Sierra Point (Yosemite)

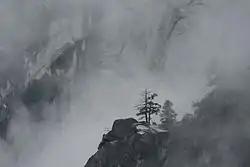
Sierra Point seen from the top of Vernal Fall

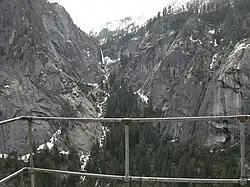
Illilouette Fall and Gorge from Sierra Point

Sierra Point is an elevated viewpoint on a rocky outcropping of Yosemite National Park, at the eastern end of the valley, below Grizzly Peak, which was accessible through a now-closed trail.